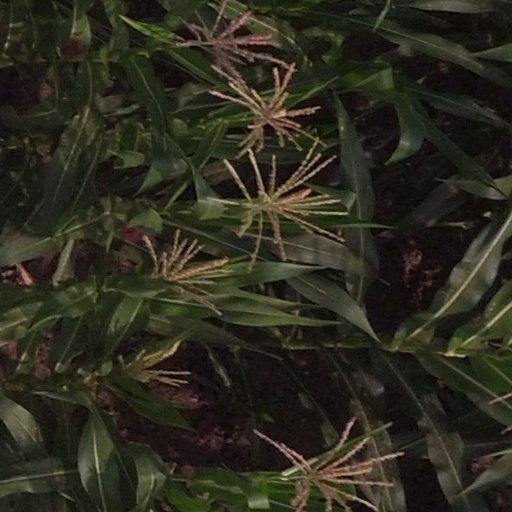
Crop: maize; corn